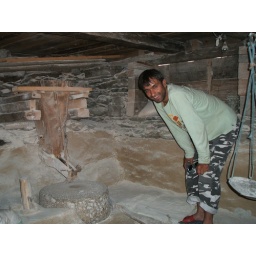
water turbine base flour mill in himalayas